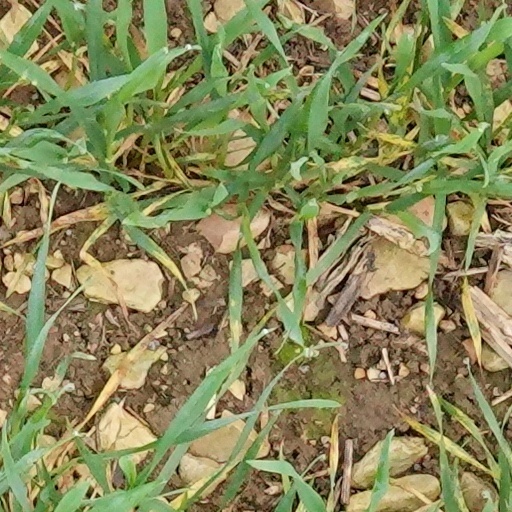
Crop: wheat